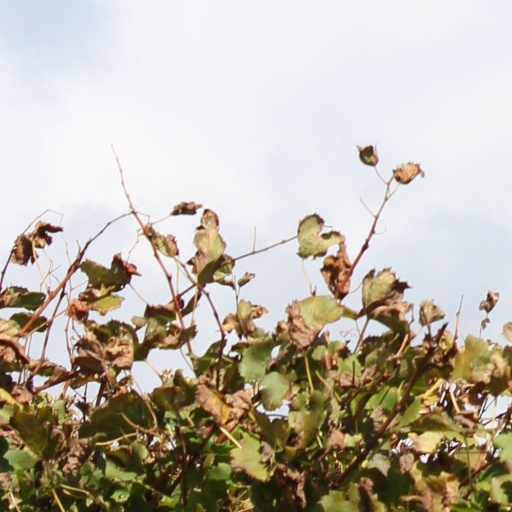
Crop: grape